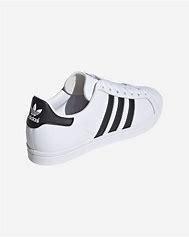
Brand: Adidas
Model: Coast Star